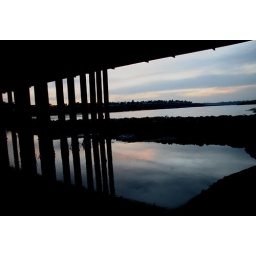
Reflection in water under bridge